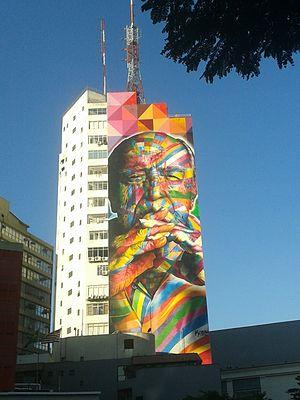
Eduardo Kobra dit KOBRA, né le 1ᵉʳ janvier 1976, est un artiste brésilien de street art originaire de São Paulo.